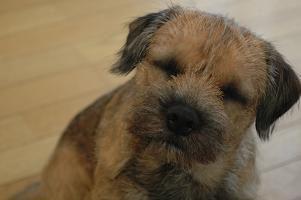
Border_terrier